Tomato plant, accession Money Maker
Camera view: tilt-top (135 deg); turntable rotation: 60 degrees
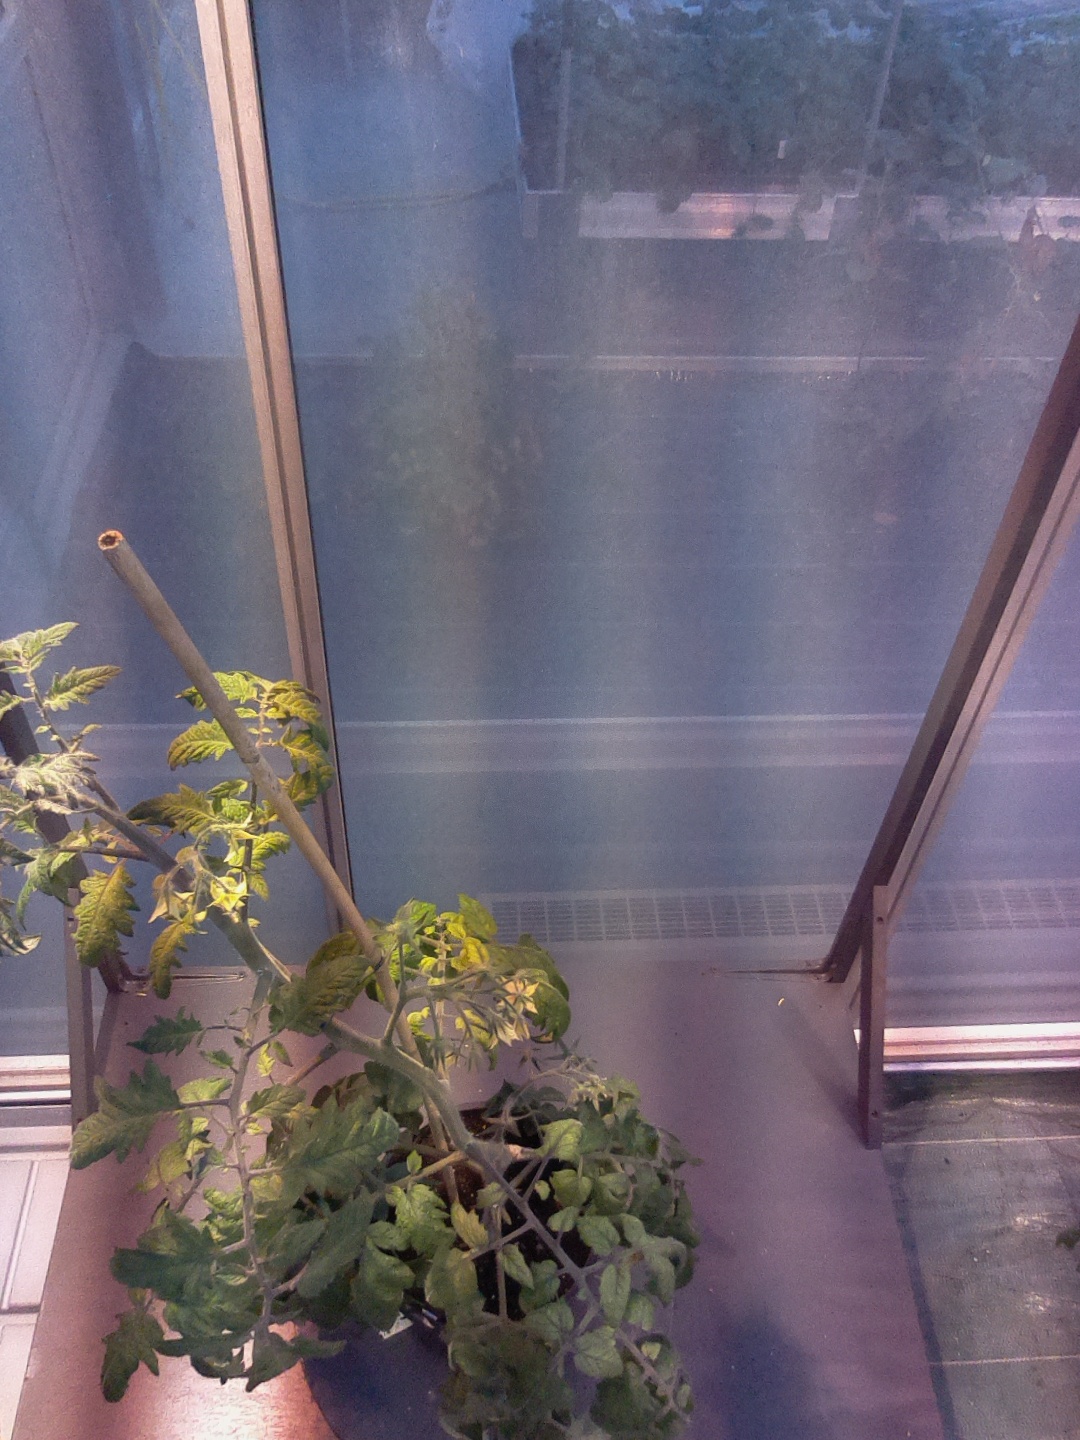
BBCH growth stage 71: 10%-20% of final fruit size